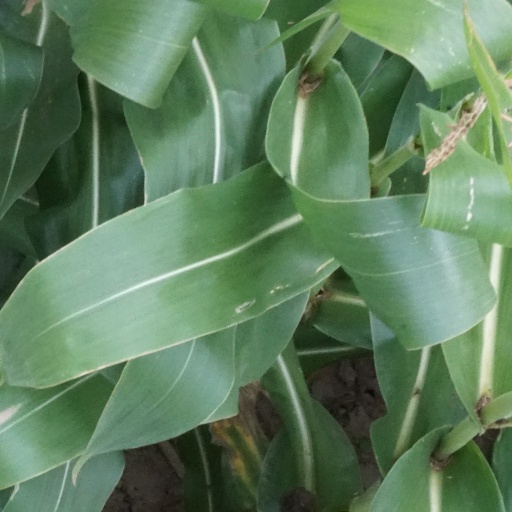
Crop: maize; corn